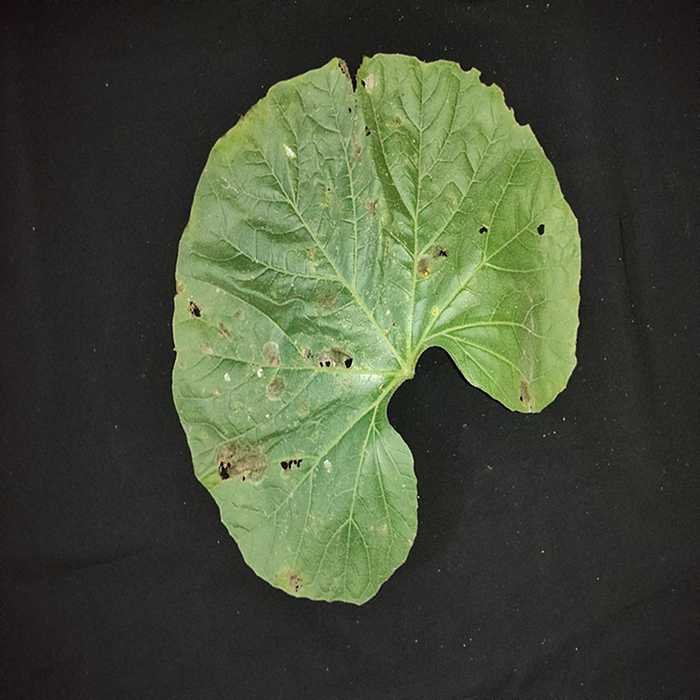
Plant: Bottle gourd
Label: Anthracnose